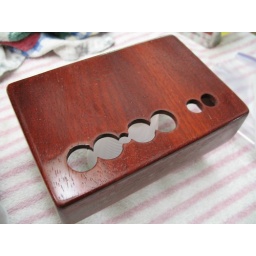
Sanding with ultra fine sand paper made by the Mona Lisa Company, the box awaits its final coat of polyurethane.